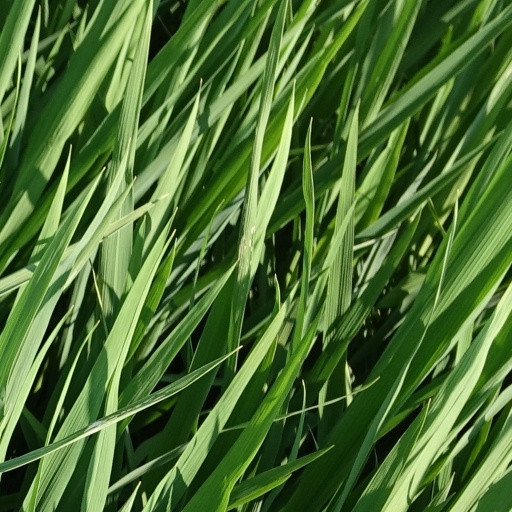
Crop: rice